Merlin's Shop of Mystical Wonders

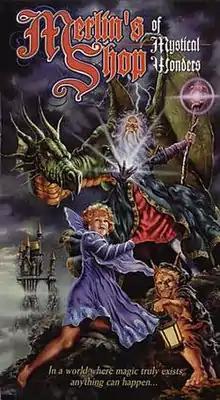
VHS cover

Merlin's Shop of Mystical Wonders is a 1996 American fantasy horror film written and directed by Kenneth J. Berton.